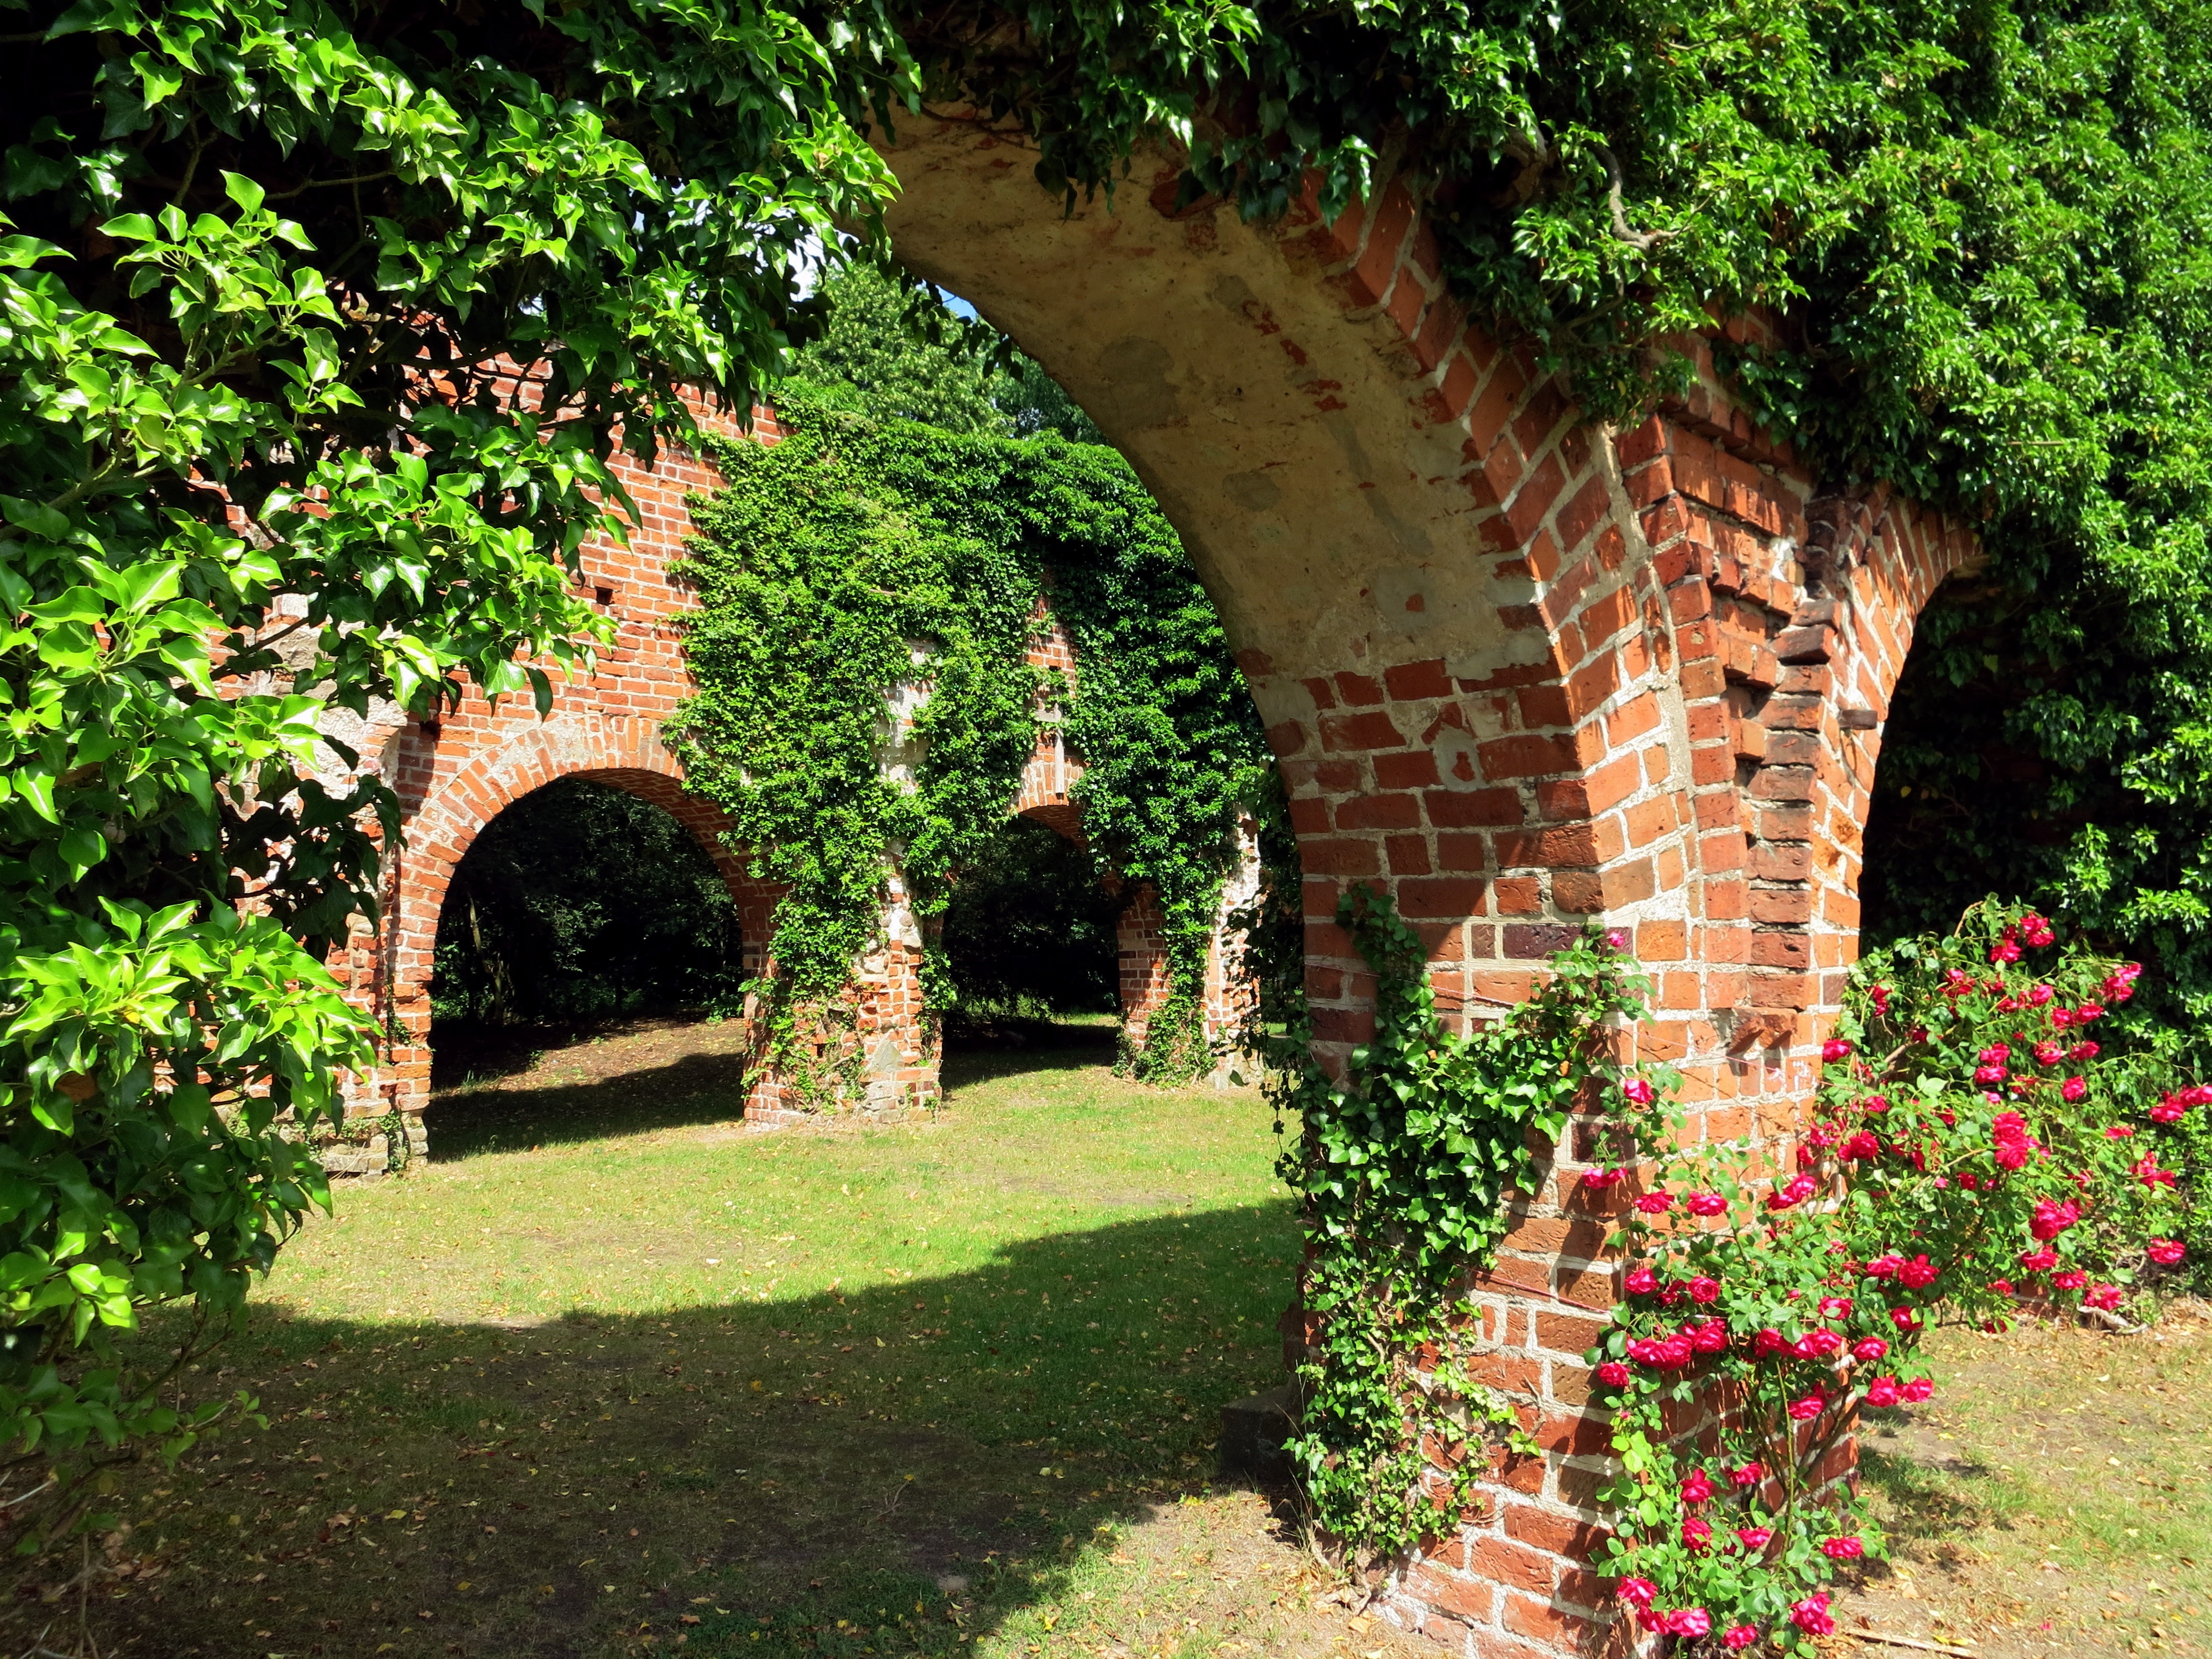
lawn, flower, arch, cottage, backyard, ruin, garden, brick, courtyard, archway, shrub, monastery, botanical garden, estate, yard, masonry, hacienda, heaven's gate